Ultimate Picture Palace

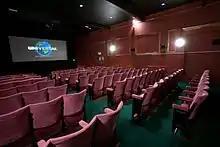
The auditorium before the 2014 refurbishment

In the 2000s the cinema got into debt. In July 2009 Saied Marham sold it to Philippa Farrow and Jane Derricott, who installed a small refreshment bar in the northwest corner of the auditorium.